Bowie Seamount

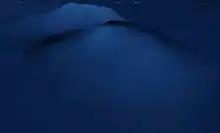
3-D depiction of Hodgkins Seamount with Bowie Seamount in the background

Bowie Seamount was formed by submarine eruptions along fissures in the seabed throughout the last glacial, or "Wisconsinian", period, which began about 110,000 years ago and ended between 15,000 and 10,000 years ago. While most submarine volcanoes in the Pacific Ocean are more than one million years old, Bowie Seamount is relatively young. Its base was formed less than one million years ago, but its summit shows evidence of volcanic activity as recently as 18,000 years ago. This is recent in geological terms, suggesting the volcano may yet have some ongoing volcanic activity.